El Tajín

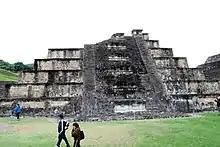
Blue Temple

Building 3 or the Blue Temple has some features that set it apart from other pyramids at the site. Except for six benches on the staircase and at the top of the balustrades, probably later additions, there are no niches. The seven stories of the pyramid are composed of gently sloping walling divided into panels of varying widths. The unreconstructed north side has a large indentation made by looters before the site was protected by guards. No sculpture is known to have come from this building and nothing of the temple at the top remains. The building was covered in cement several times over its history, and each layer of this cement was painted in blue rather than the more common red. Remnants of this paint can be seen on part of the stairway and on the side facing east toward Building 23. Blue is most often associated with the rain god but there is no other evidence to support this.